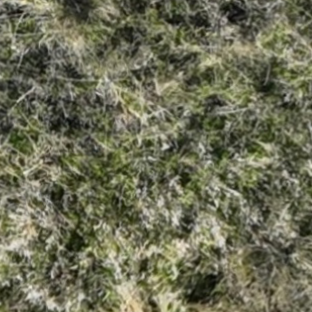
Month: october